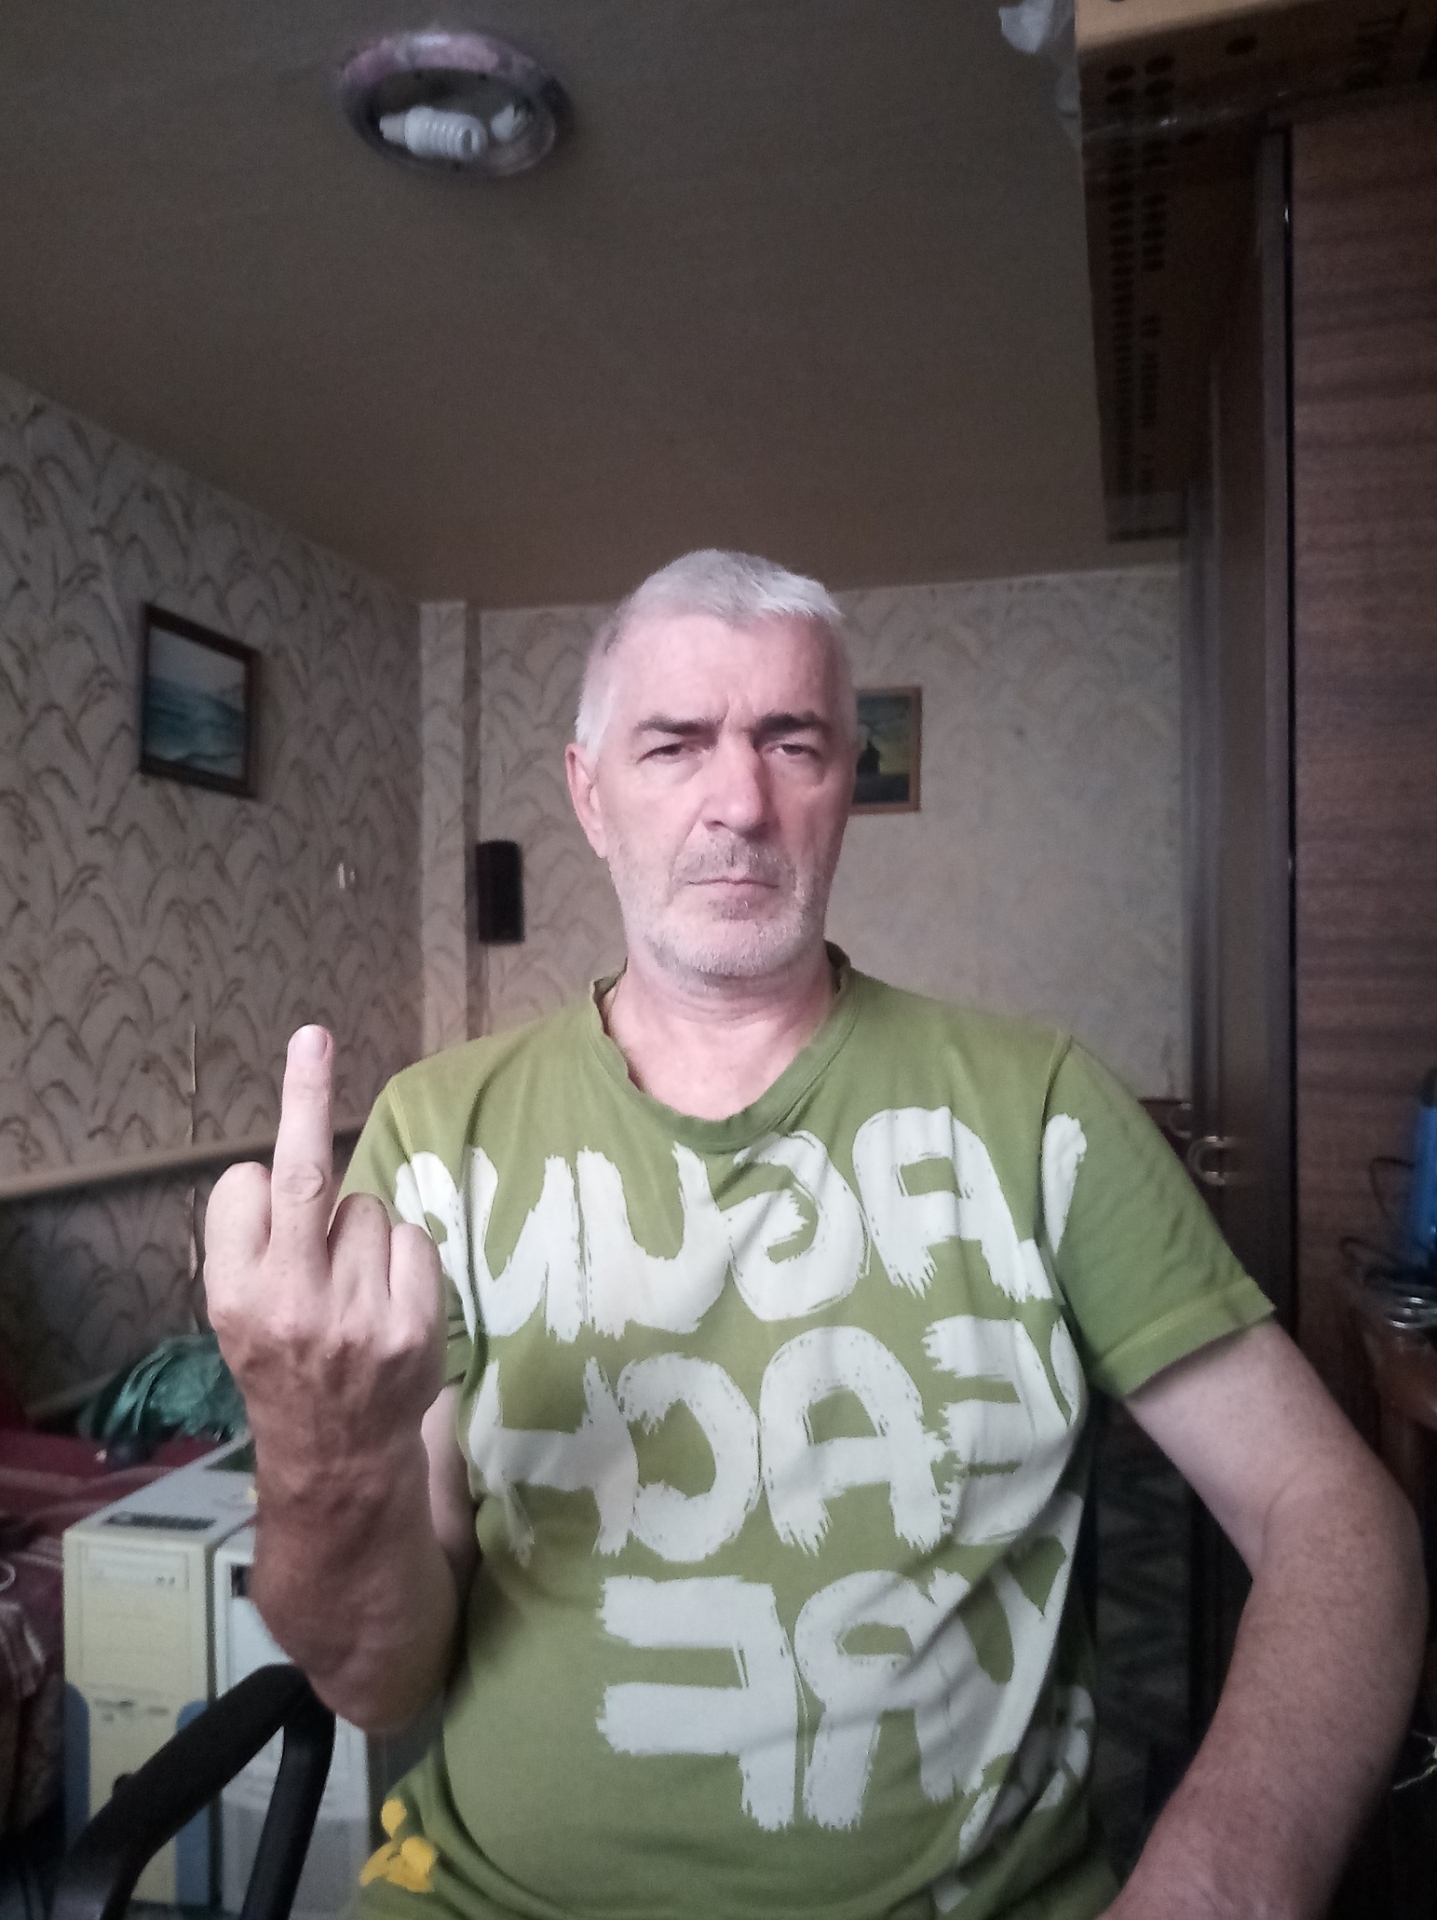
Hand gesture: middle_finger